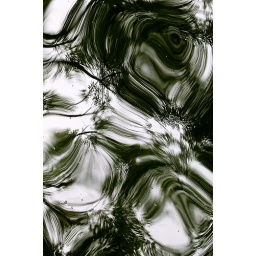
trees reflected in the moat surrounding the monkey exhibit at the Fort Worth zoo